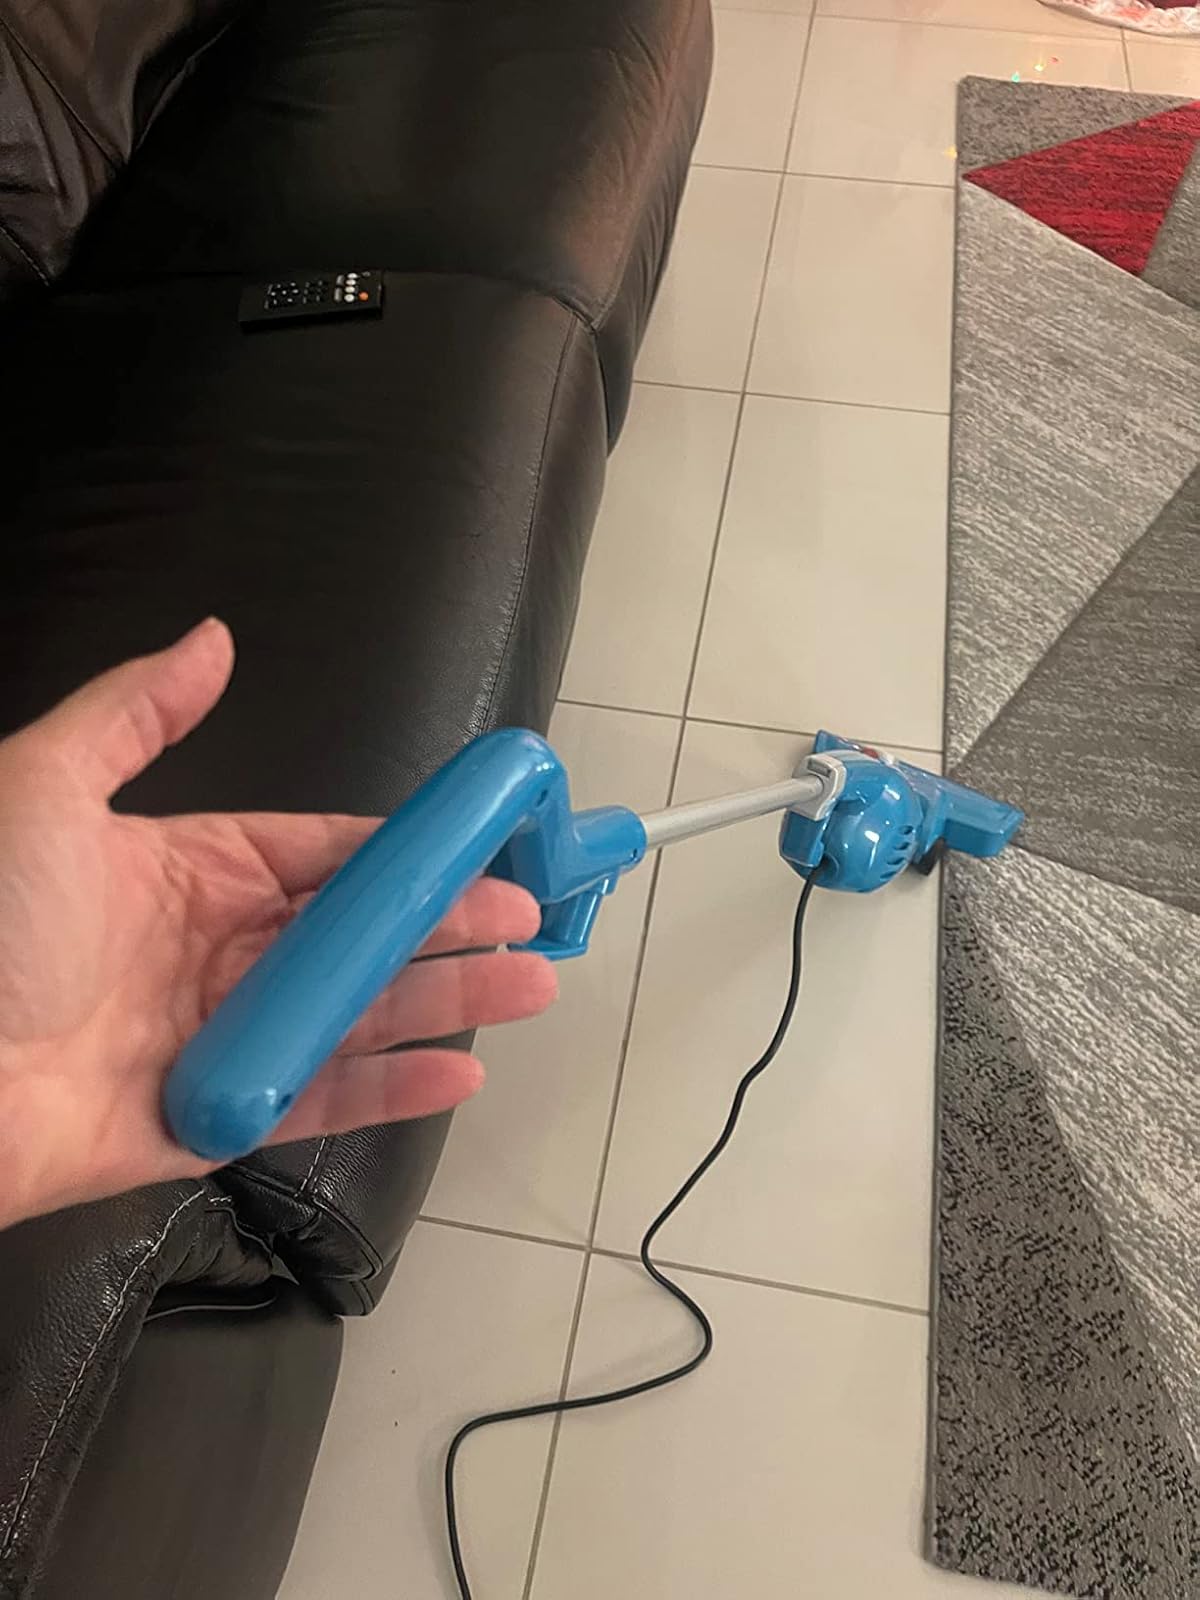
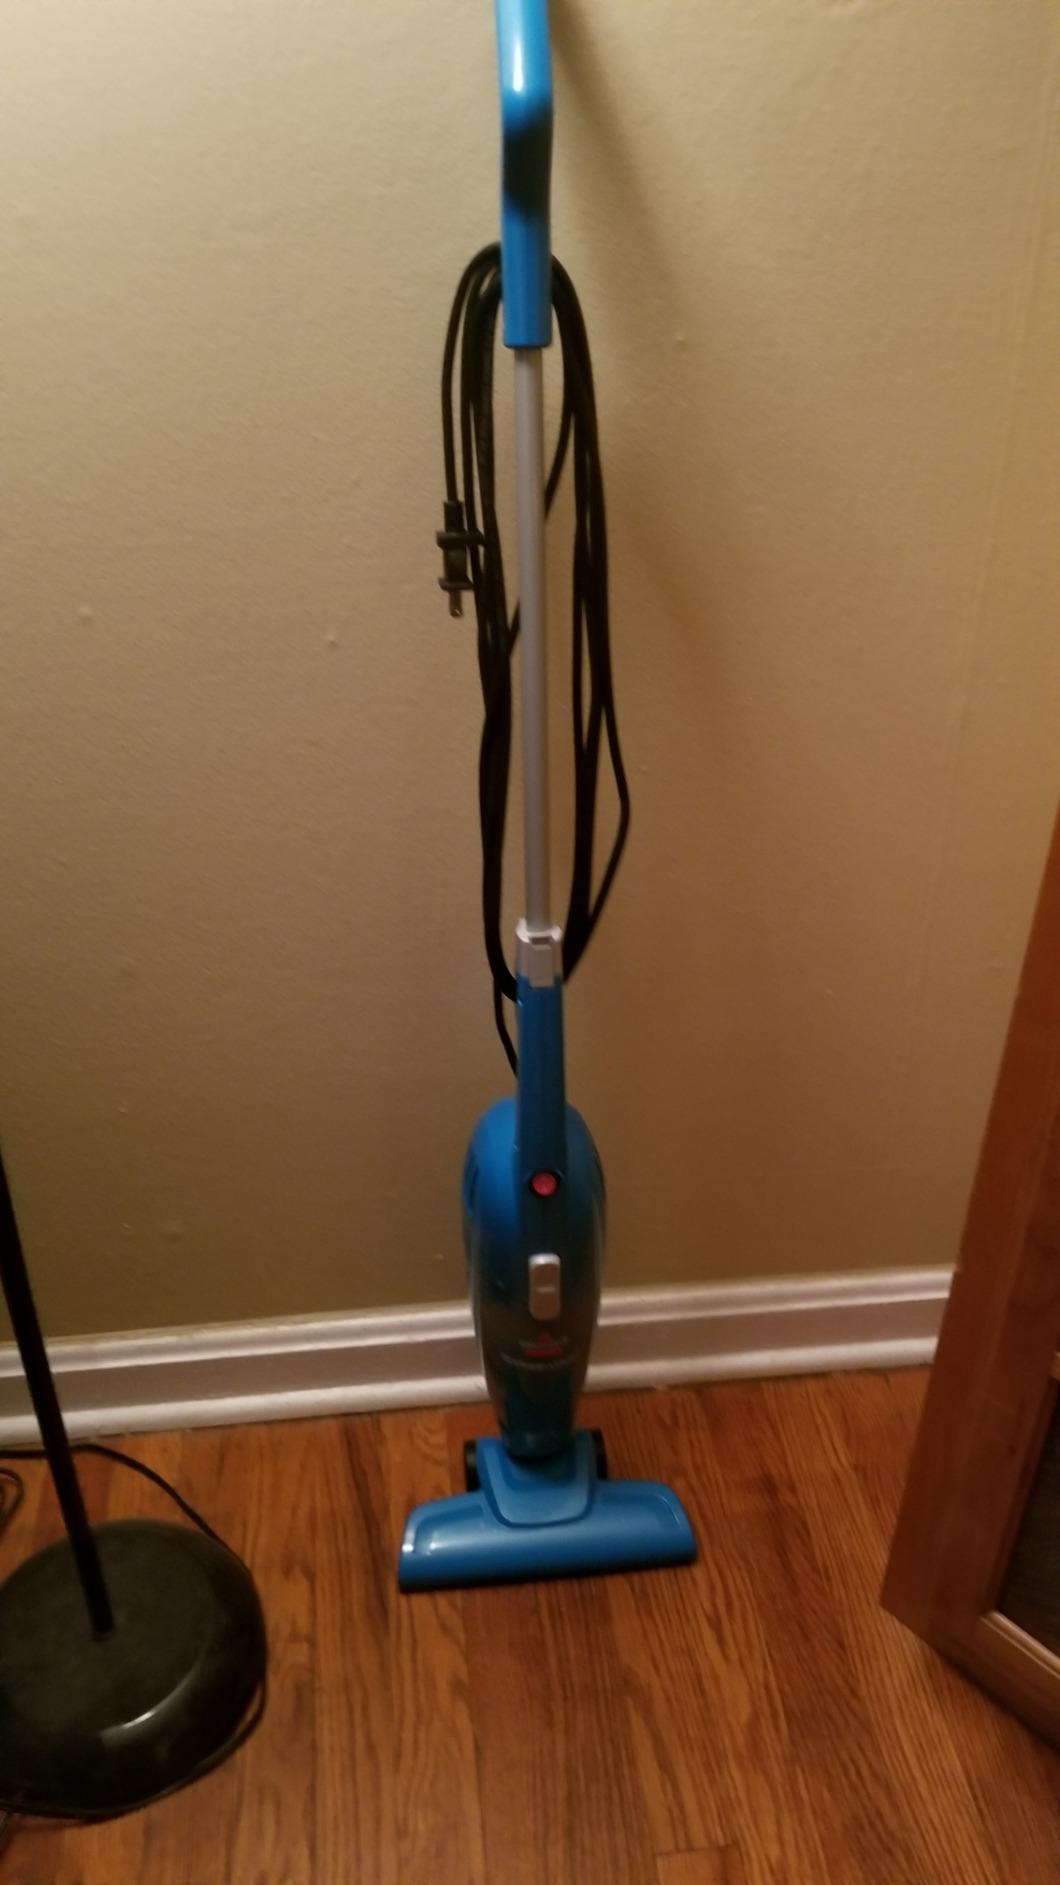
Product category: items_vacuum
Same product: yes